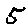
Label: 5